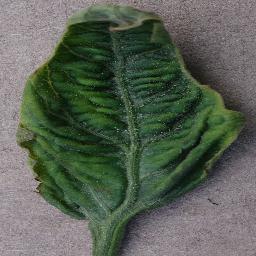
Label: Tomato___Tomato_Yellow_Leaf_Curl_Virus